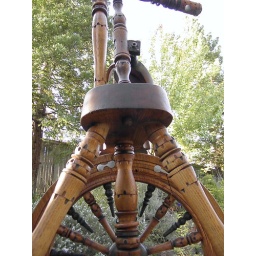
Interesting chip-carving around turnings. Some still have black and red paint in them.